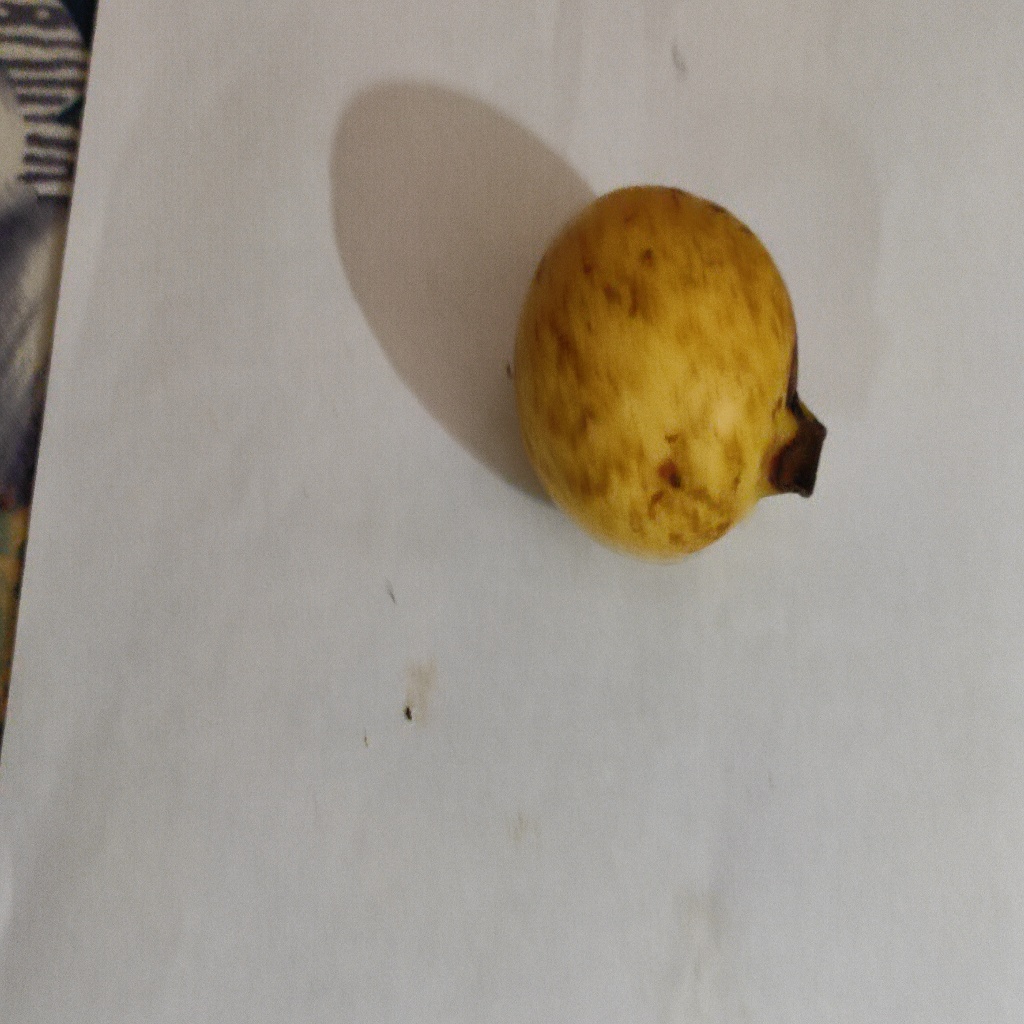
Crop: guava
Quality class: Class_B